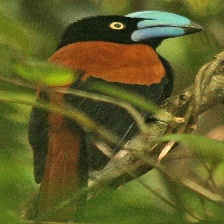
Species: HELMET VANGA
Scientific name: EURYCEROS PREVOSTII